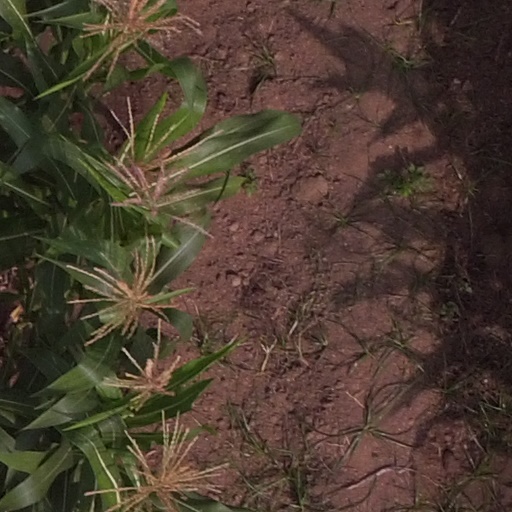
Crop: maize; corn